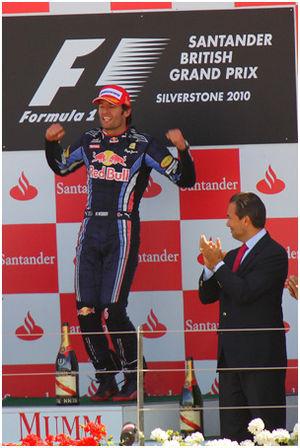
Le championnat du monde de Formule 1 2010, la 61ᵉ édition du championnat du monde des pilotes, est remporté par Sebastian Vettel chez les pilotes et par Red Bull Racing chez les constructeurs. Deux modifications importantes sont introduites : d'une part, les ravitaillements en carburant étant interdits, les pilotes doivent embarquer suffisamment d'essence pour la durée d'une course ; d'autre part, le barème de points est modifié : les dix premiers marquent désormais et le vainqueur se voit accorder 25 points contre 10 de 2003 à 2009.
Le Grand Prix automobile de Grande-Bretagne 2010, disputé sur le Circuit de Silverstone le 11 juillet 2010, est la soixante-et-unième édition du Grand Prix, la 830ᵉ épreuve du championnat du monde de Formule 1 courue depuis 1950 et la dixième manche du championnat 2010.